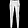
Label: Trouser